2011–12 US Città di Palermo season

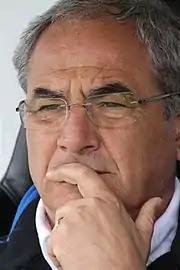
Incumbent head coach Bortolo Mutti, appointed in December 2011 in place of Devis Mangia.

Following Palermo's last game of the 2010–11 season, a 3–1 loss to Internazionale in the Coppa Italia final, Chairman Maurizio Zamparini announced to have parted company with head coach Delio Rossi, and announced Stefano Pioli as new trainer the very next day. Pioli's own coaching staff will be composed by four members: assistant Giacomo Murelli, technical collaborator Davide Lucarelli, fitness coach Matteo Osti and Graziano Vinti (a past Palermo player in the 1990s) as goalkeeping coach. The club then announced to have hired Sean Sogliano as new director of football on 8 June, filling a vacancy created by the resignation of Walter Sabatini in November 2010.